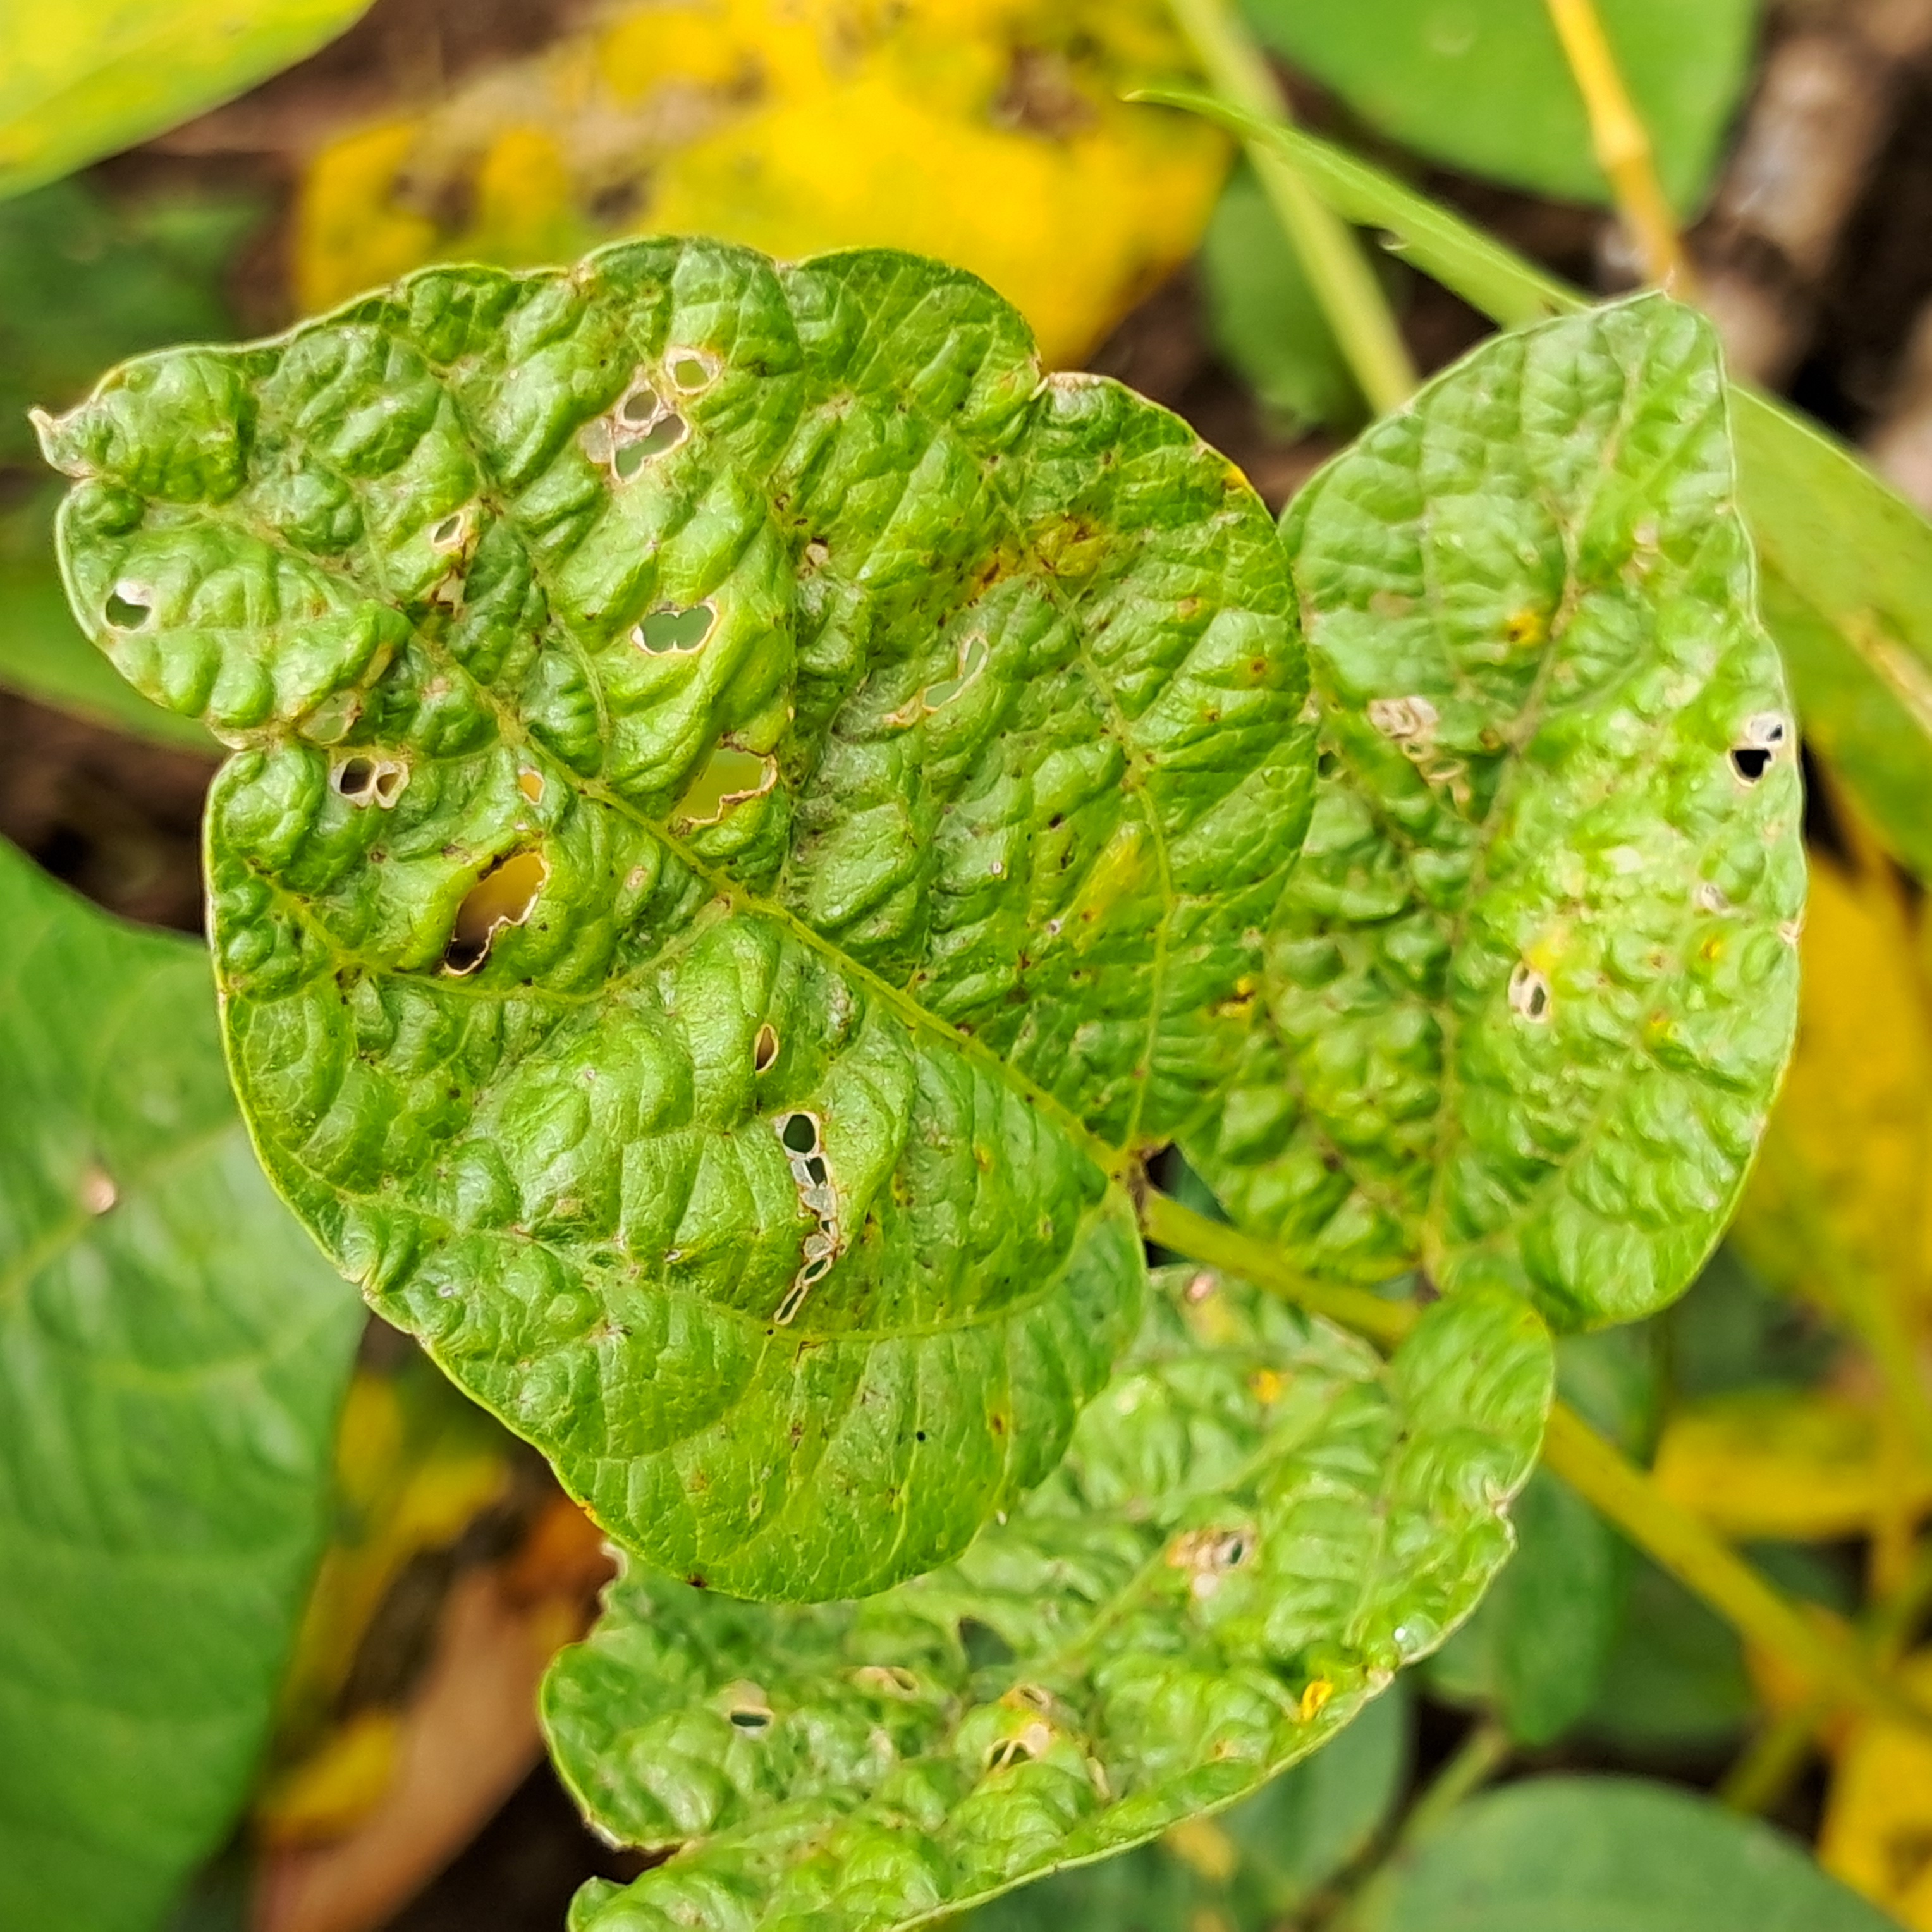
Label: Mosaic